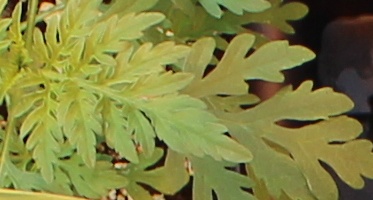
Label: Ragweed